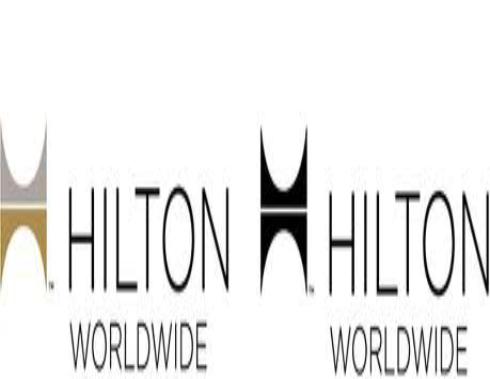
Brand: Hilton Worldwide-1
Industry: Others